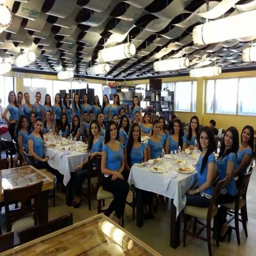
lunch was served at the office